Basque Economic Agreement

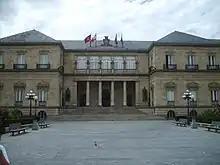
Chartered Council of Álava

After the Decree of February 28, 1878, the Economic Agreement was renewed in 1886 since the Provincial Councils had promptly paid the Quota to the State Treasury without any problem; the Provincial Councils had kept many of the powers deriving from the earlier Fueros, and had their own means for tax collection. The Treasury Ministry did not collect the agreed taxes, but State investments in the Basque Country were very limited since the bulk of public investment was carried out by the Provincial Councils. The taxes that were initially agreed were the most important of those collected by the State Treasury, except for Customs duties: the five original taxes were the Territorial Tax, Industrial Tax, the Tax on Capital Transfer (Impuesto de Derechos Reales), Stamp Tax and Consumption Tax. Starting from these five original taxes, the number of taxes subjected to the agreement was extended in successive renewals, with the result that the sum to be paid to the State (the Quota) increased.